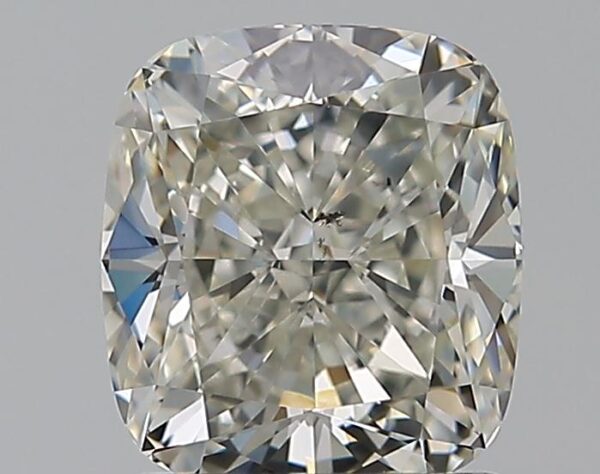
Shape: cushion
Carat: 1.51
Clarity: SI1
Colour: J
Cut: EX
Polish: EX
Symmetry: EX
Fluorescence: N
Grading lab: GIA
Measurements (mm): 6.75 x 6.11 x 4.26